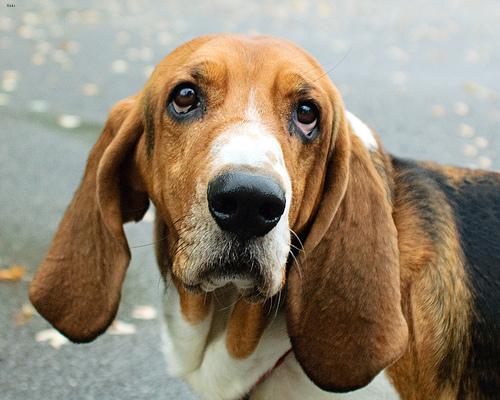
Breed: basset hound